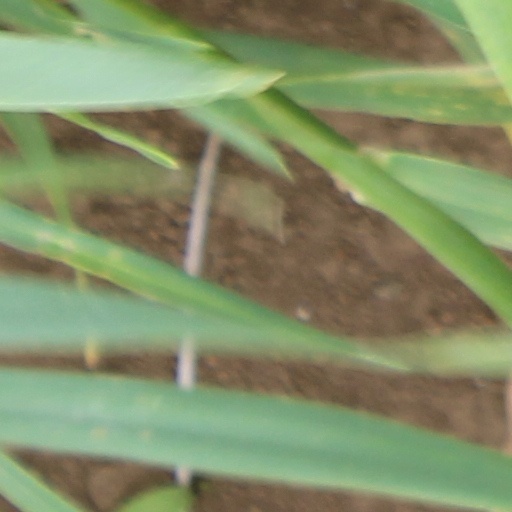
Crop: wheat